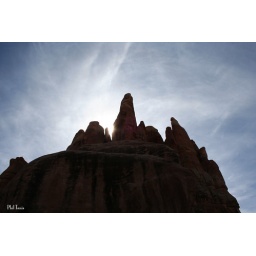
The sun behind canyon wall in Canyonlands N.P.